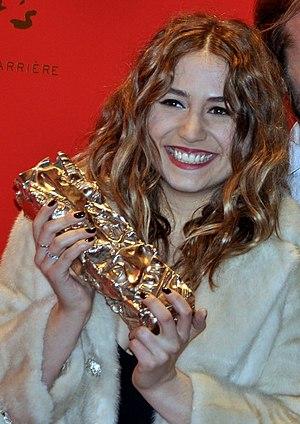
Izïa Higelin à la cérémonie des César
Izïa Higelin ou simplement Izïa, née le 24 septembre 1990 à Paris, est une auteure-compositrice-interprète, musicienne et actrice française.